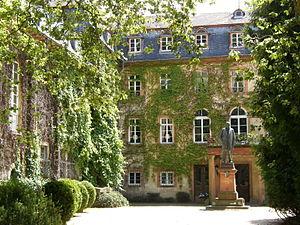
Lich est une municipalité allemande située dans l'arrondissement de Giessen et dans le land de la Hesse. La ville de Lich est jumelée avec Dieulefit.